Miami University

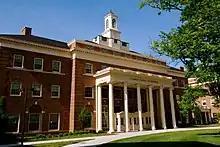
Farmer School of Business

Miami University's main campus is in Oxford, Ohio; the city is in the Miami Valley in southwestern Ohio about northwest of Cincinnati and southwest of Dayton. Oxford is a college town, with over 70% of the residents attending college or graduate school.